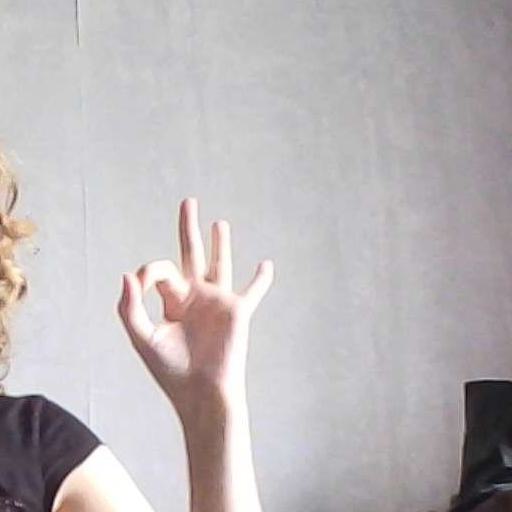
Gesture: ok